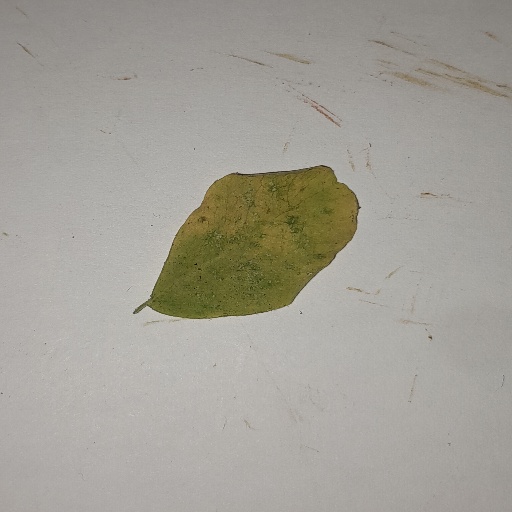
Species: Sojina
Leaf condition: Yellow Leaf